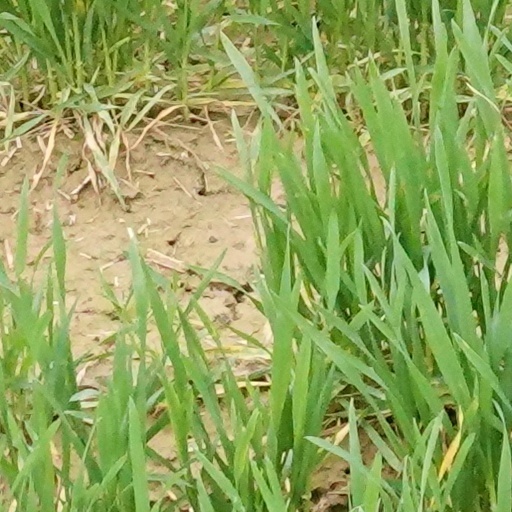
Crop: wheat